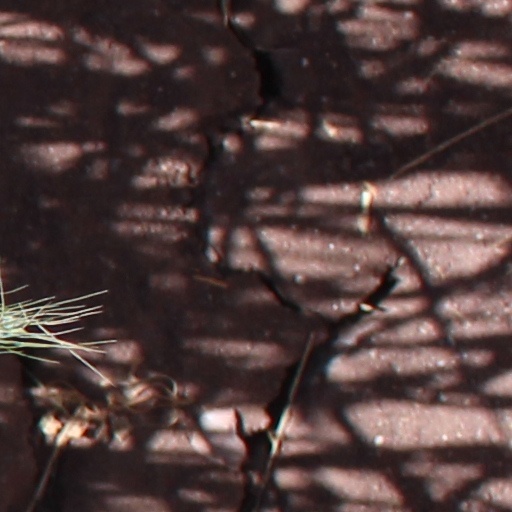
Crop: wheat